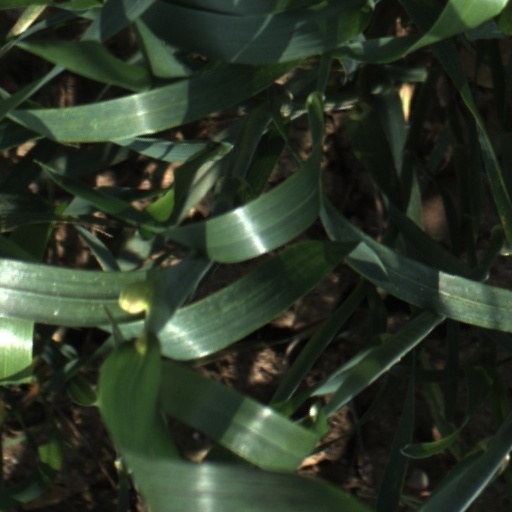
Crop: wheat